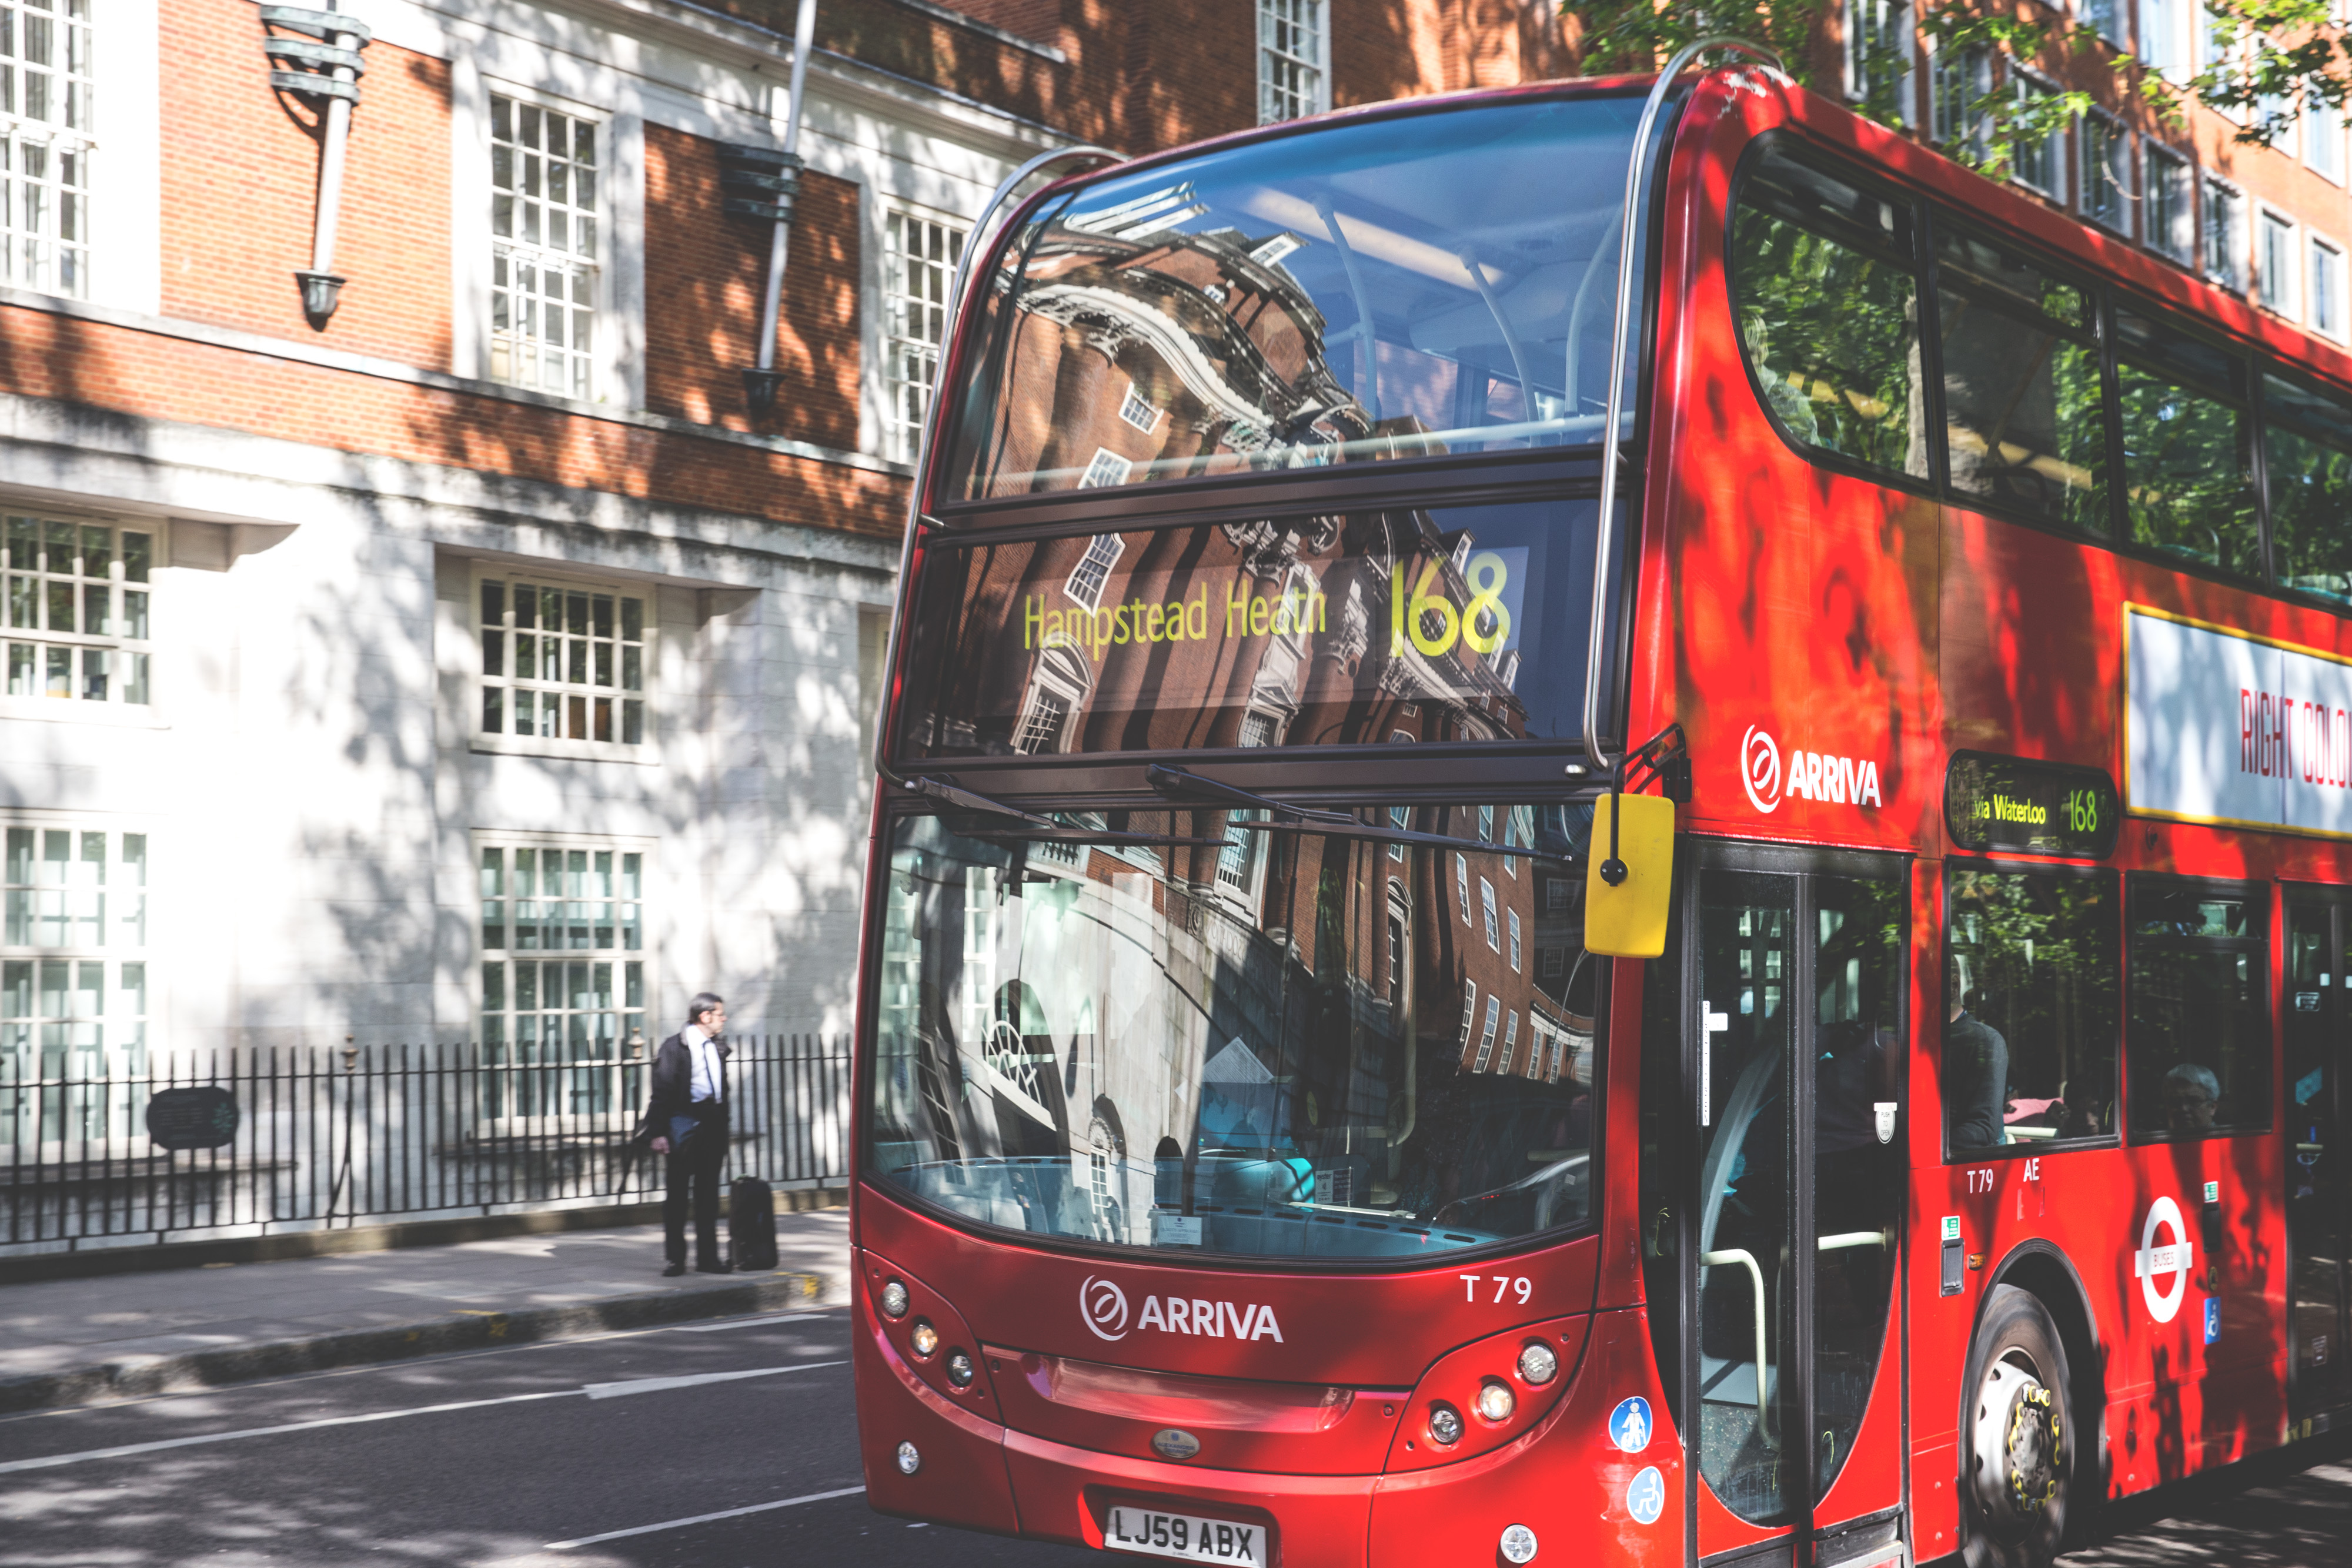
land vehicle, vehicle, double decker bus, bus, transport, mode of transport, motor vehicle, tour bus service, car, red, public transport, metropolis, metropolitan area, architecture, street, city car